Alexander Potresov

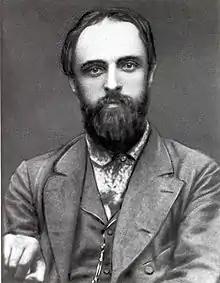

Alexander Nikolayevich Potresov (August 31, 1869 – July 11, 1934) was a Russian social democratic politician and one of the leaders of the Menshevik faction of the Russian Social Democratic Labour Party. He was one of six original editors of the newspaper "Iskra", under the pen name "Starover".